The Strongest Man in History

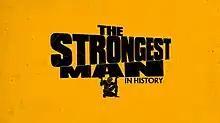

The Strongest Man in History is a History Channel original series, which premiered on July 7, 2019. It is a reality-show that takes four strongmen, Nick Best, Eddie Hall, Robert Oberst and Brian Shaw around the world investigating some of the most famous strongmen legends and trying to beat those performances and verify the credibility of some of the legendary feats of strength.